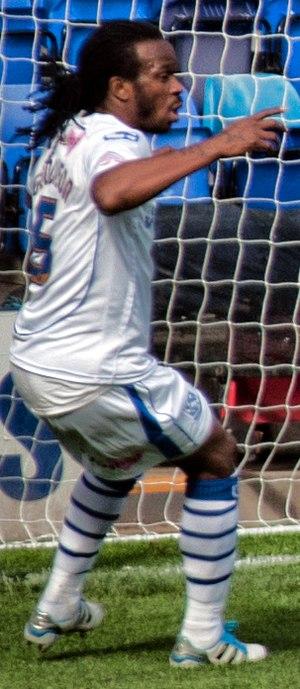
Ian Goodison, né le 21 novembre 1972 à Montego Bay en Jamaïque, est un footballeur international jamaïcain. Il évolue au poste de défenseur central au Tranmere Rovers depuis 2004. Il est, avec 120 sélections, le joueur le plus capé de l'histoire de l'équipe de Jamaïque.
L'équipe de Jamaïque de football est la sélection des joueurs de football jamaïcains représentant le pays lors des compétitions internationales sous l'égide de la Fédération de Jamaïque de football. Ses joueurs sont surnommés les « Reggae Boyz ».